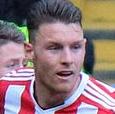
Age: 20